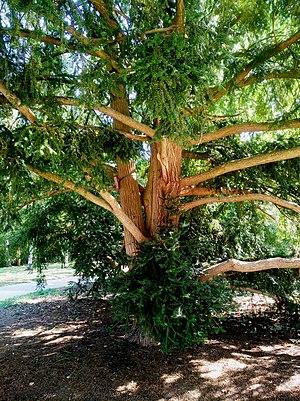
Un if du Japon, dans le parc Napoléon III à Vichy (Allier, France).